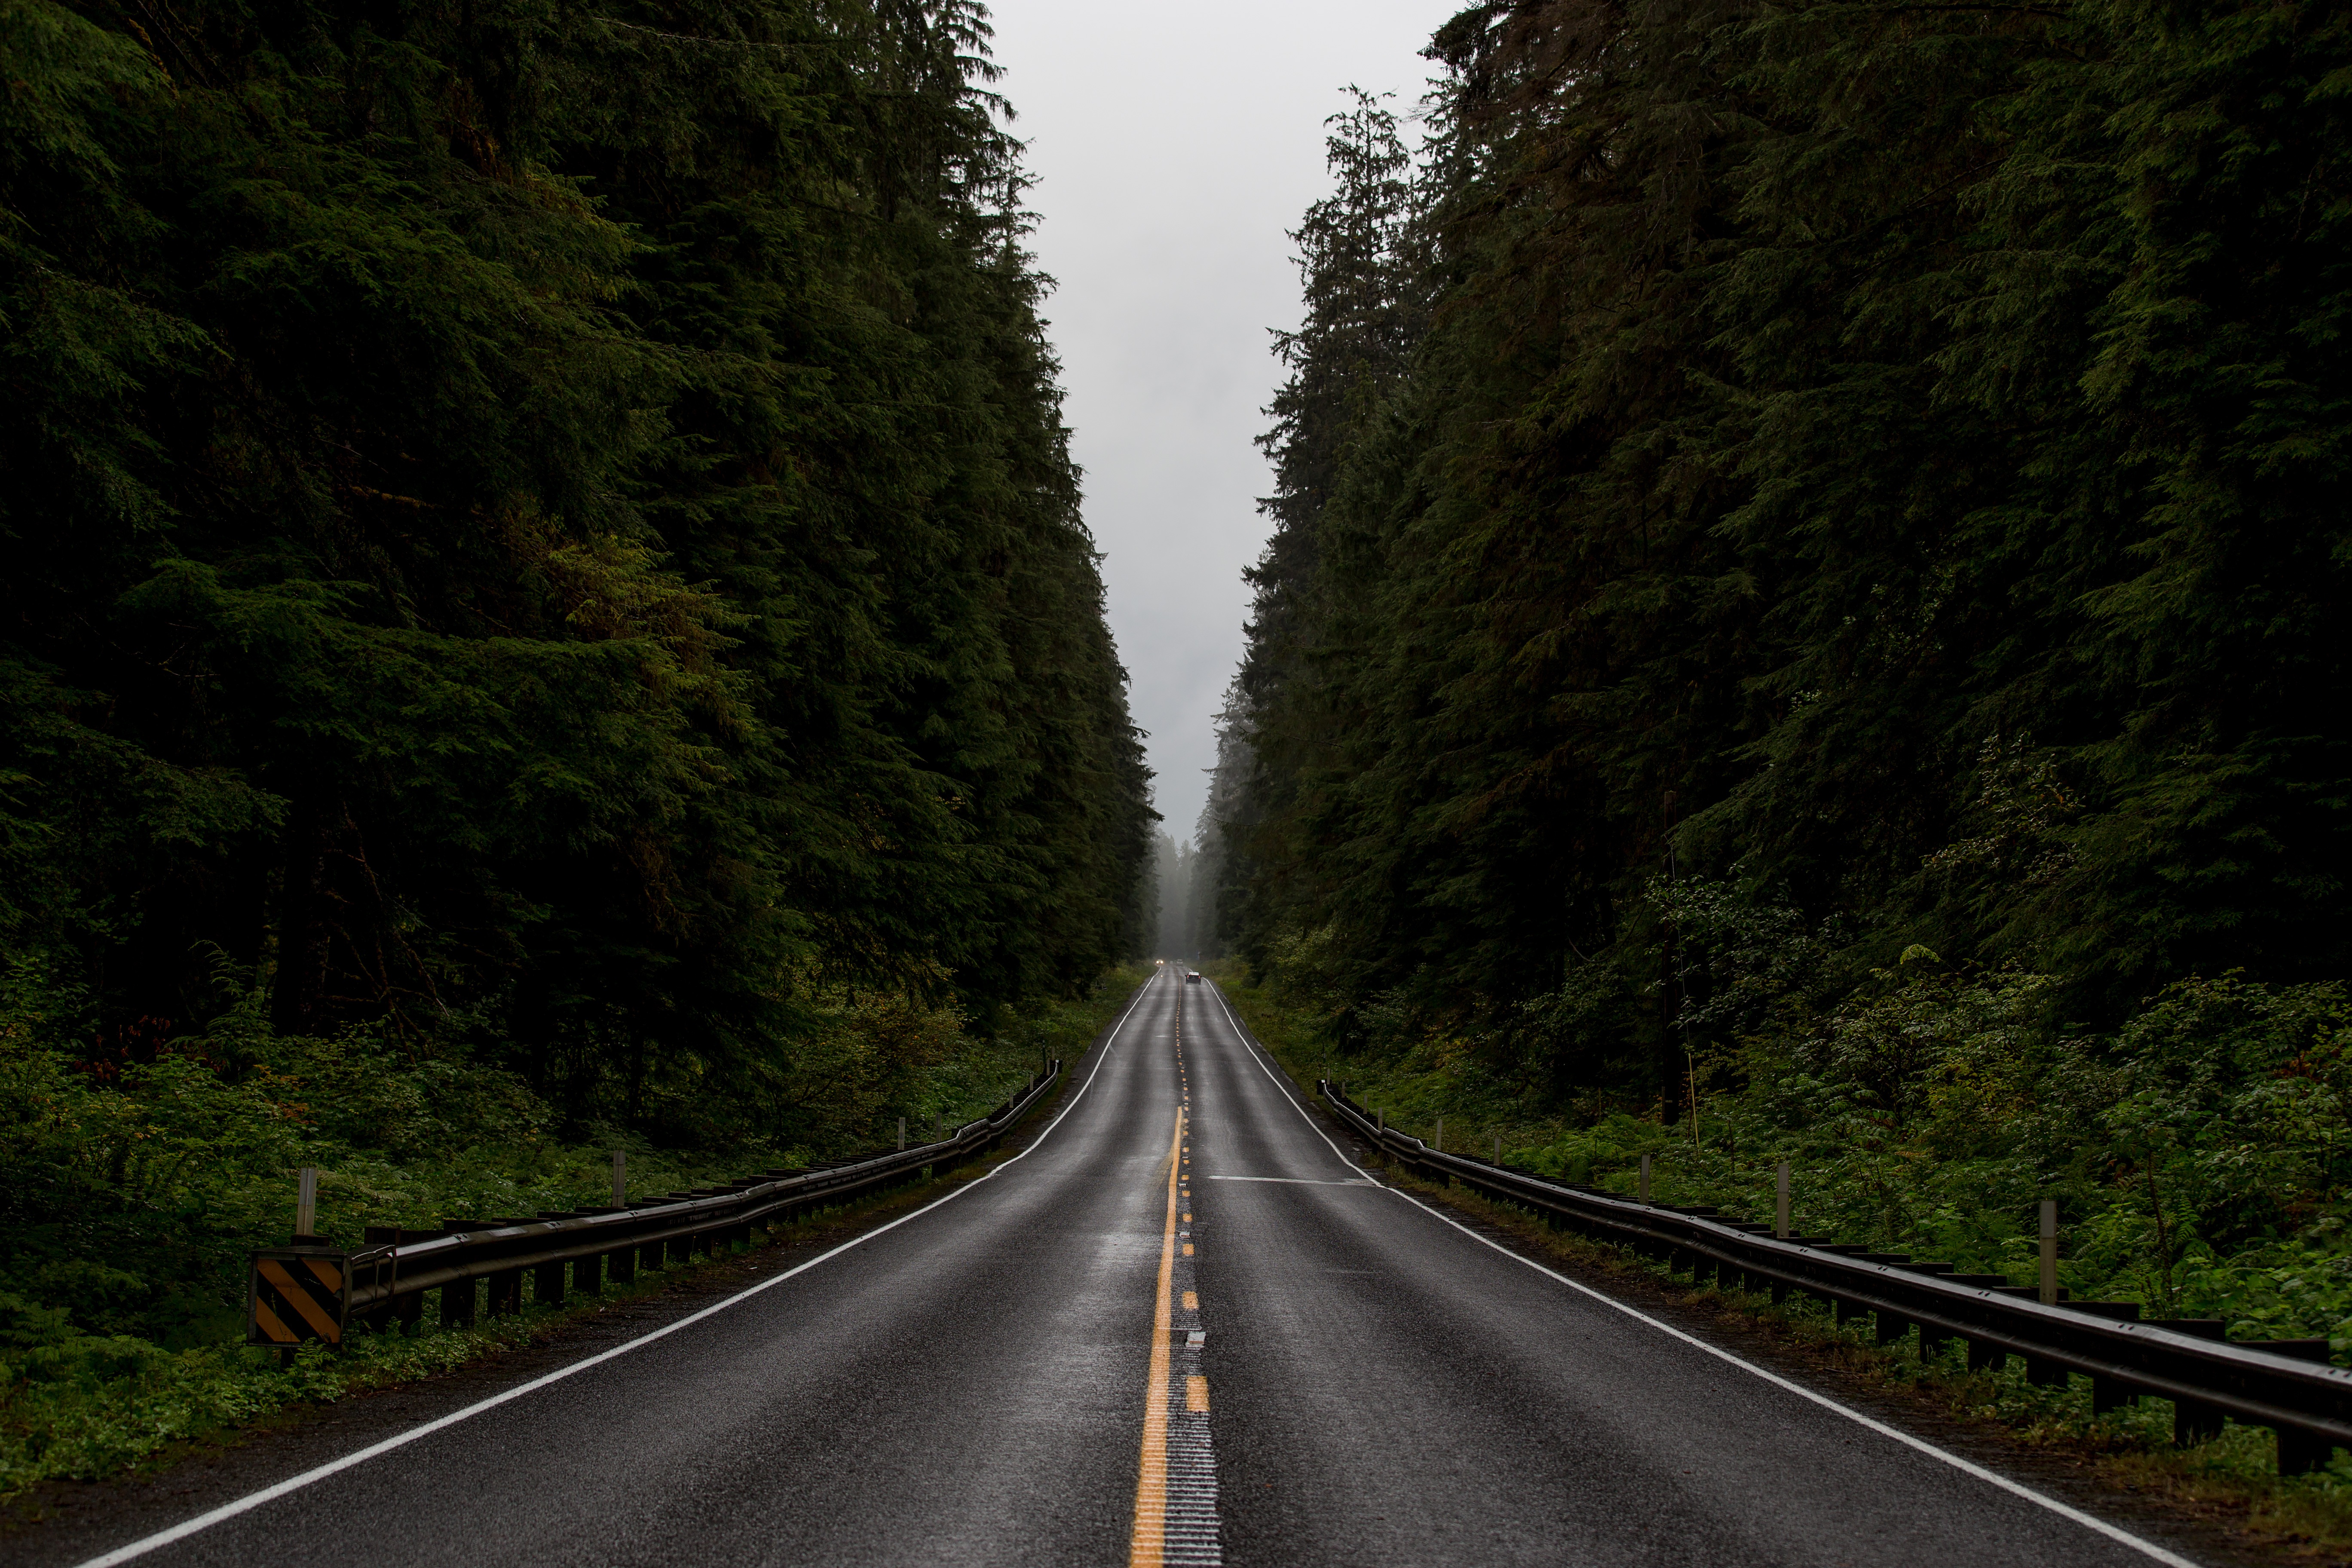
landscape, forest, mountain, track, road, bridge, perspective, highway, tunnel, asphalt, travel, transport, lane, infrastructure, mountain pass, atmospheric phenomenon, nonbuilding structure, controlled access highway